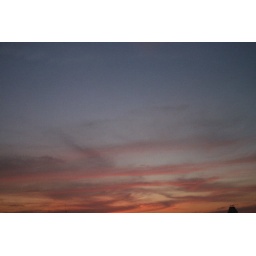
Lovely red sky over Bangkok just after sunset